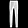
Label: Trouser